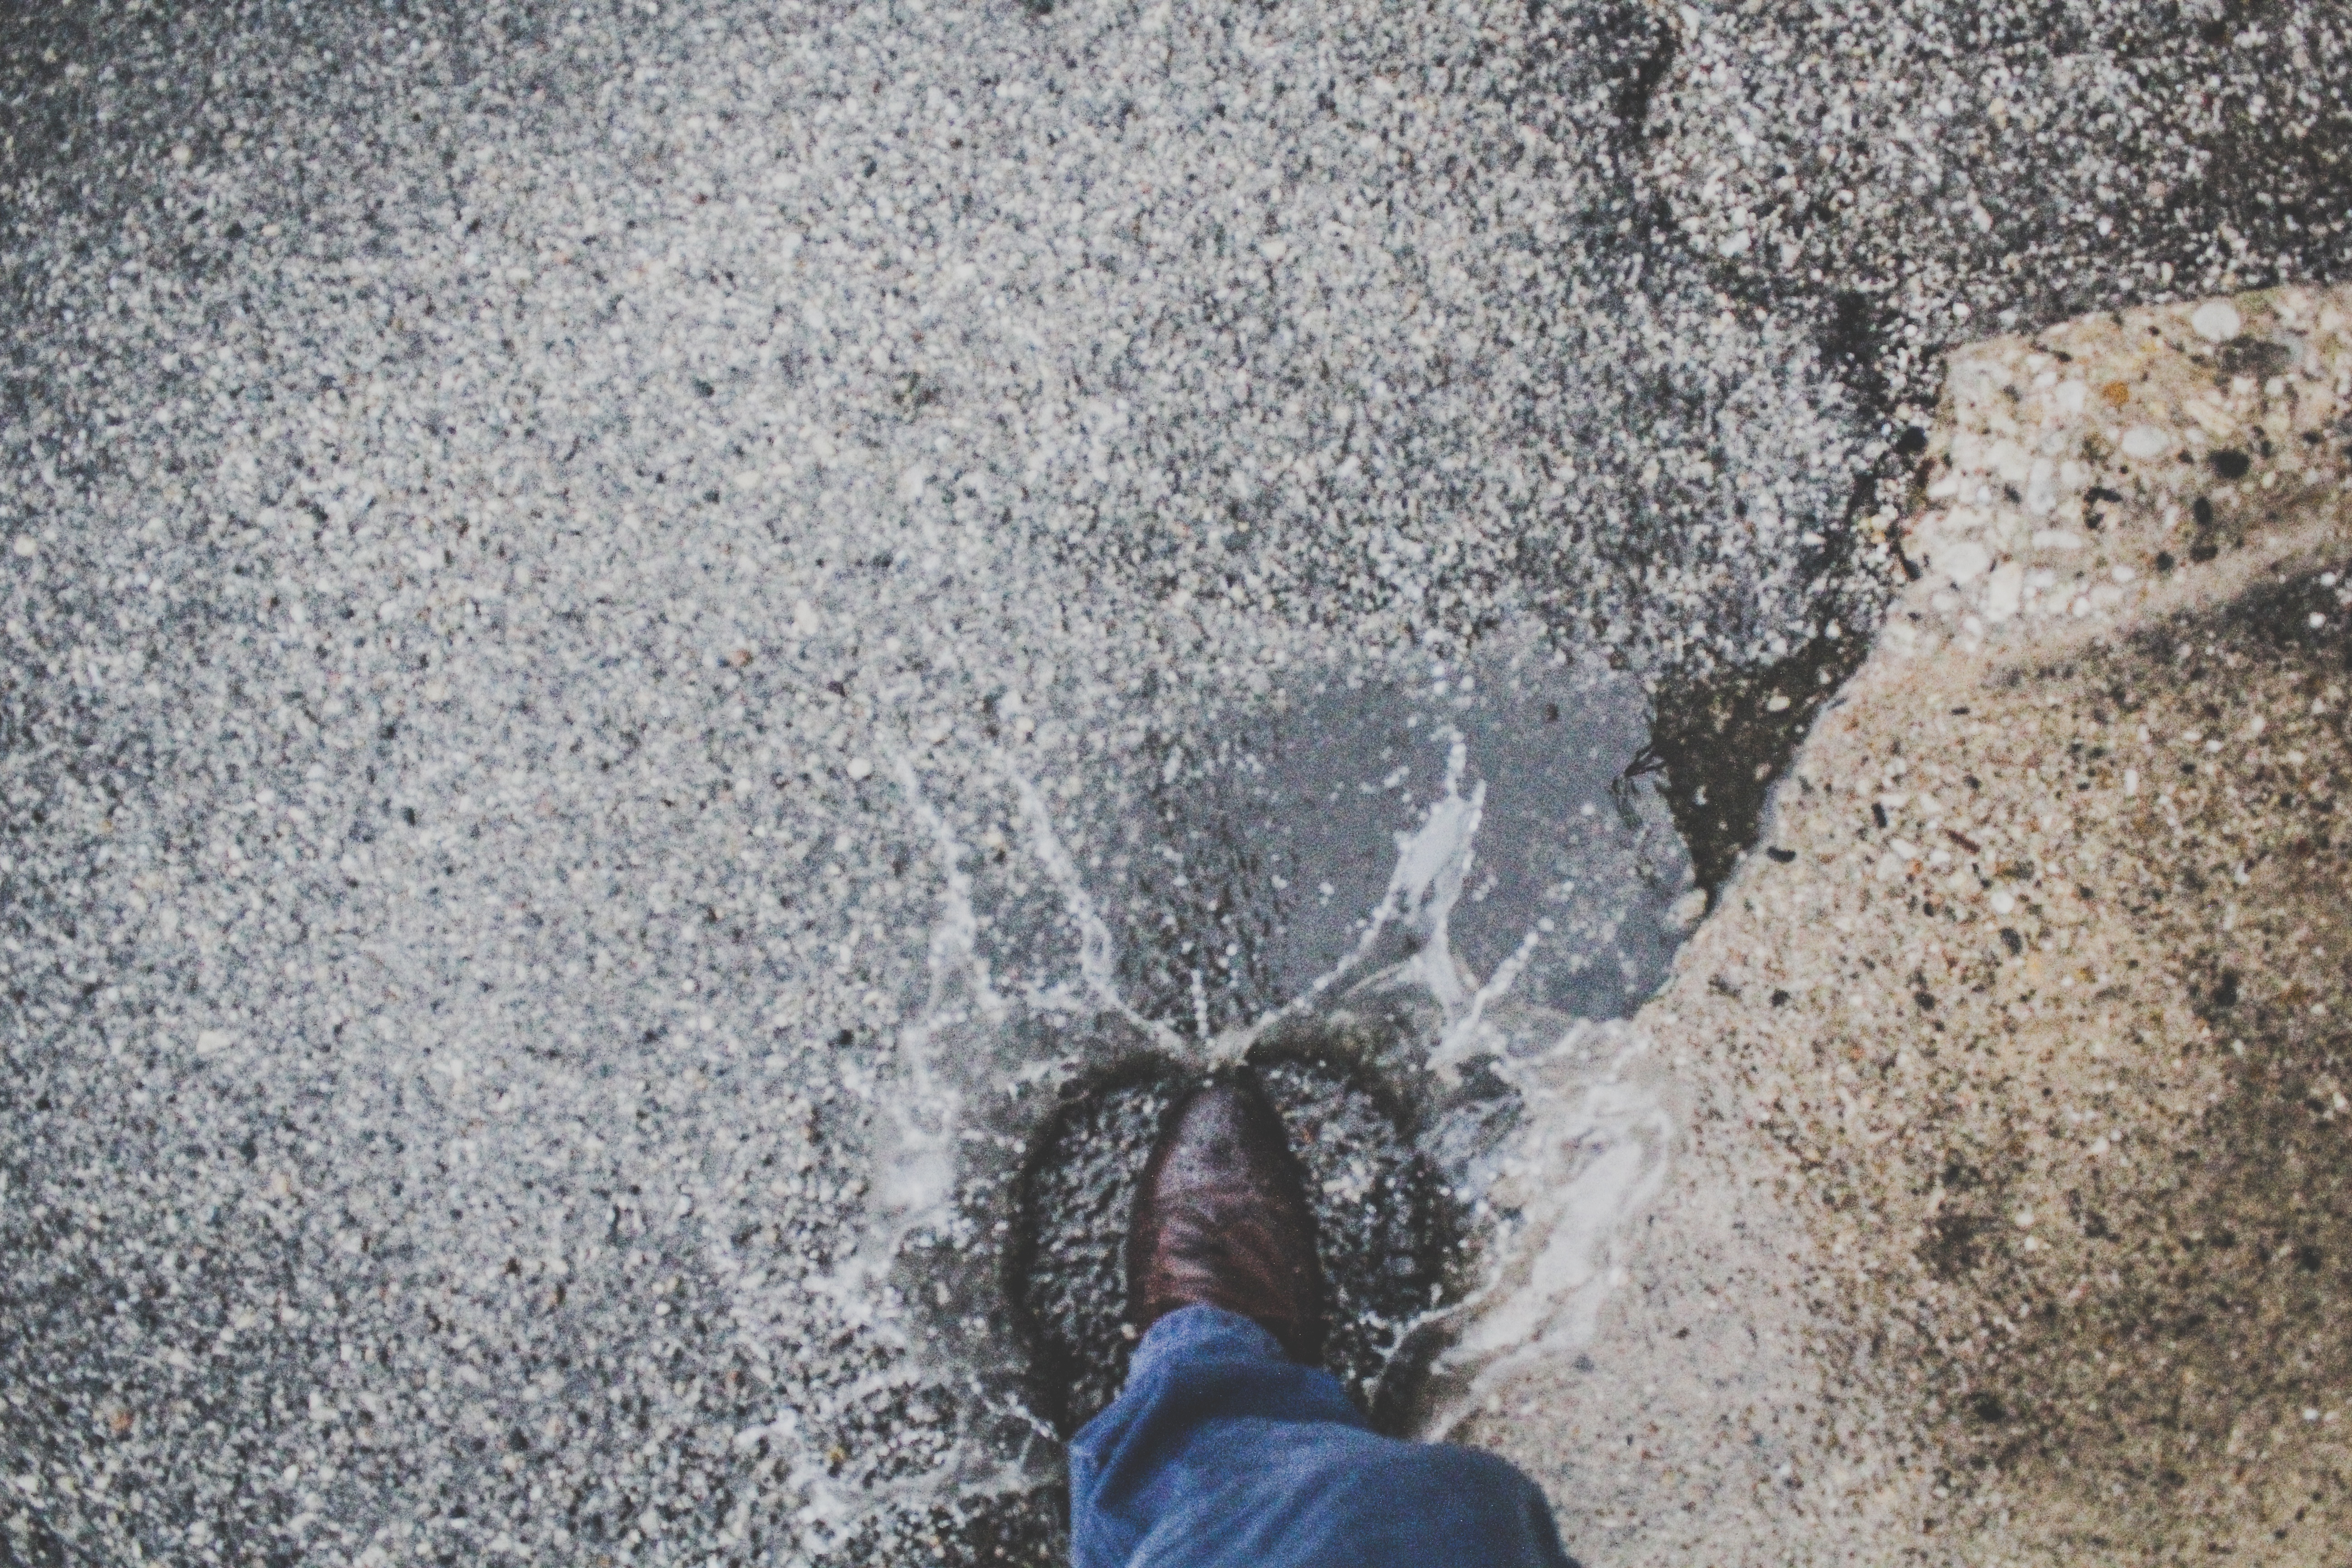
sand, rock, pedestrian, rain, asphalt, boot, splash, puddle, soil, material, geology